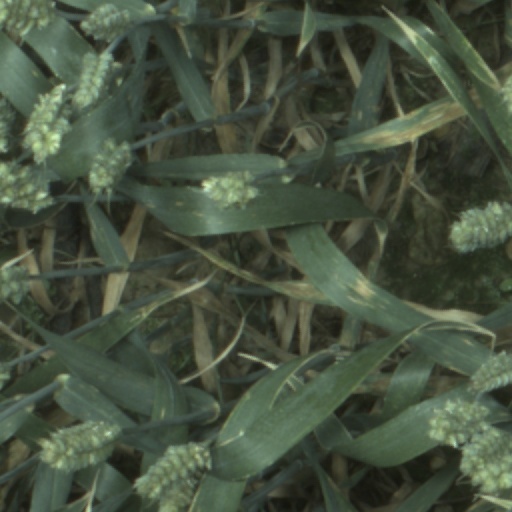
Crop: wheat